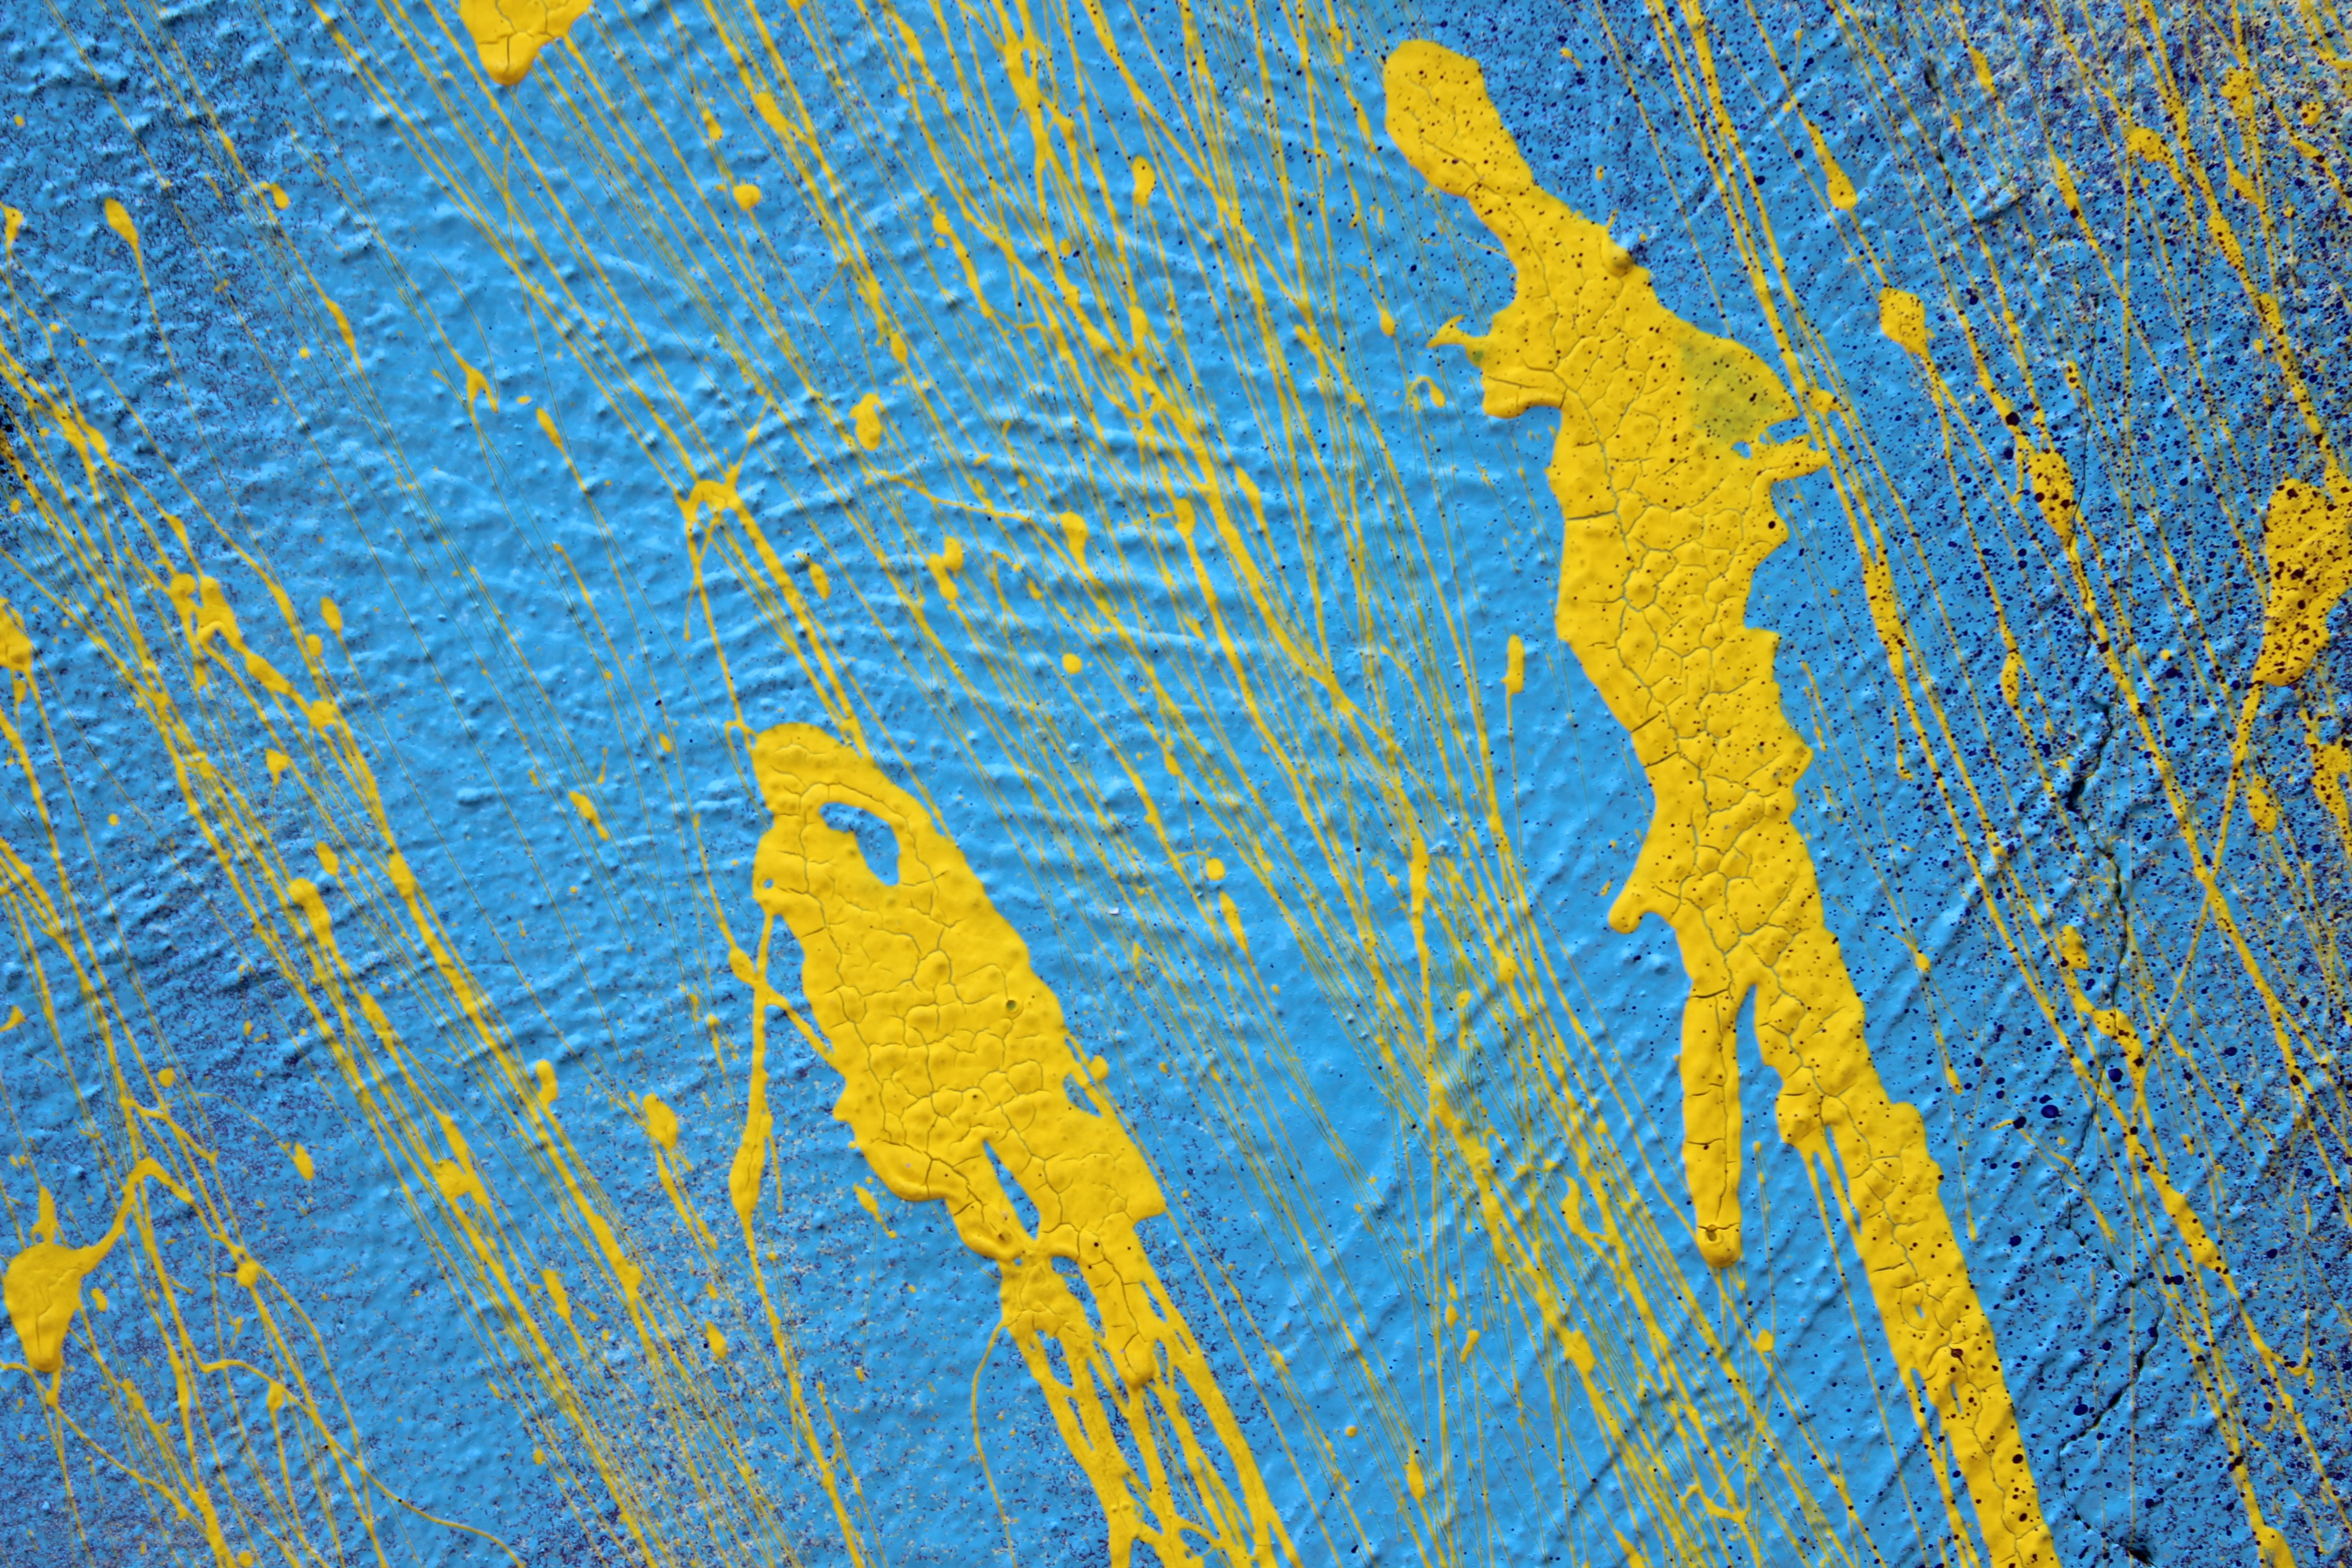
tree, sunlight, texture, leaf, flower, frost, wall, pattern, line, color, blue, yellow, painting, art, colors, creativity